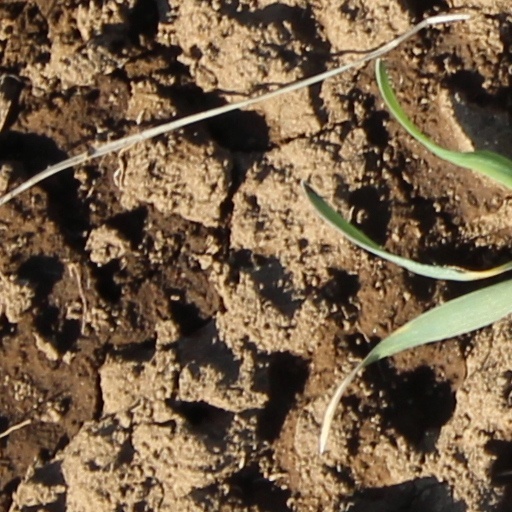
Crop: wheat